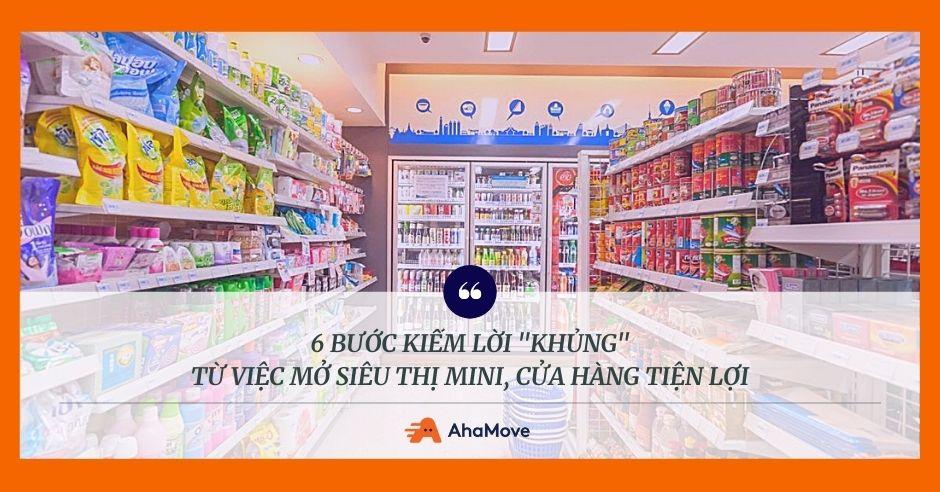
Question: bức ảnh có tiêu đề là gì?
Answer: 6 bước kiếm lời "khủng" từ việc mửo siêu thị mini, cửa hàng tiện lợi